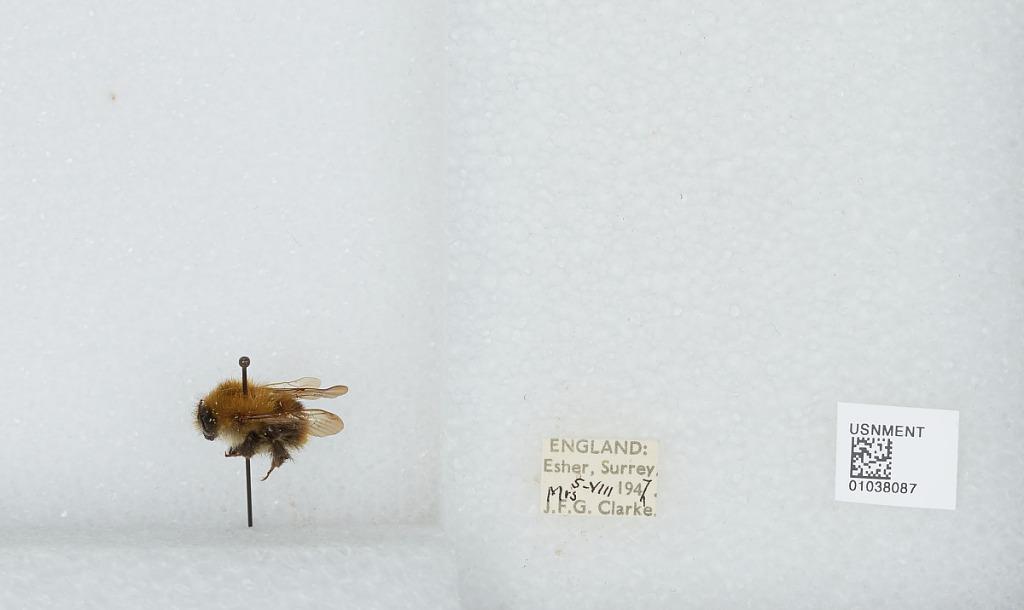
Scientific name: Bombus (Thoracobombus) pascuorum (Scopoli)
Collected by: J. Clarke
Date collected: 1947-8-5
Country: United Kingdom
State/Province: England
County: Surrey
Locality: Esher
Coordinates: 51.3691, -0.365